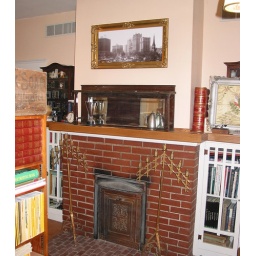
new over mantle mirror I recently bought at an auction- This needs to be refinished.